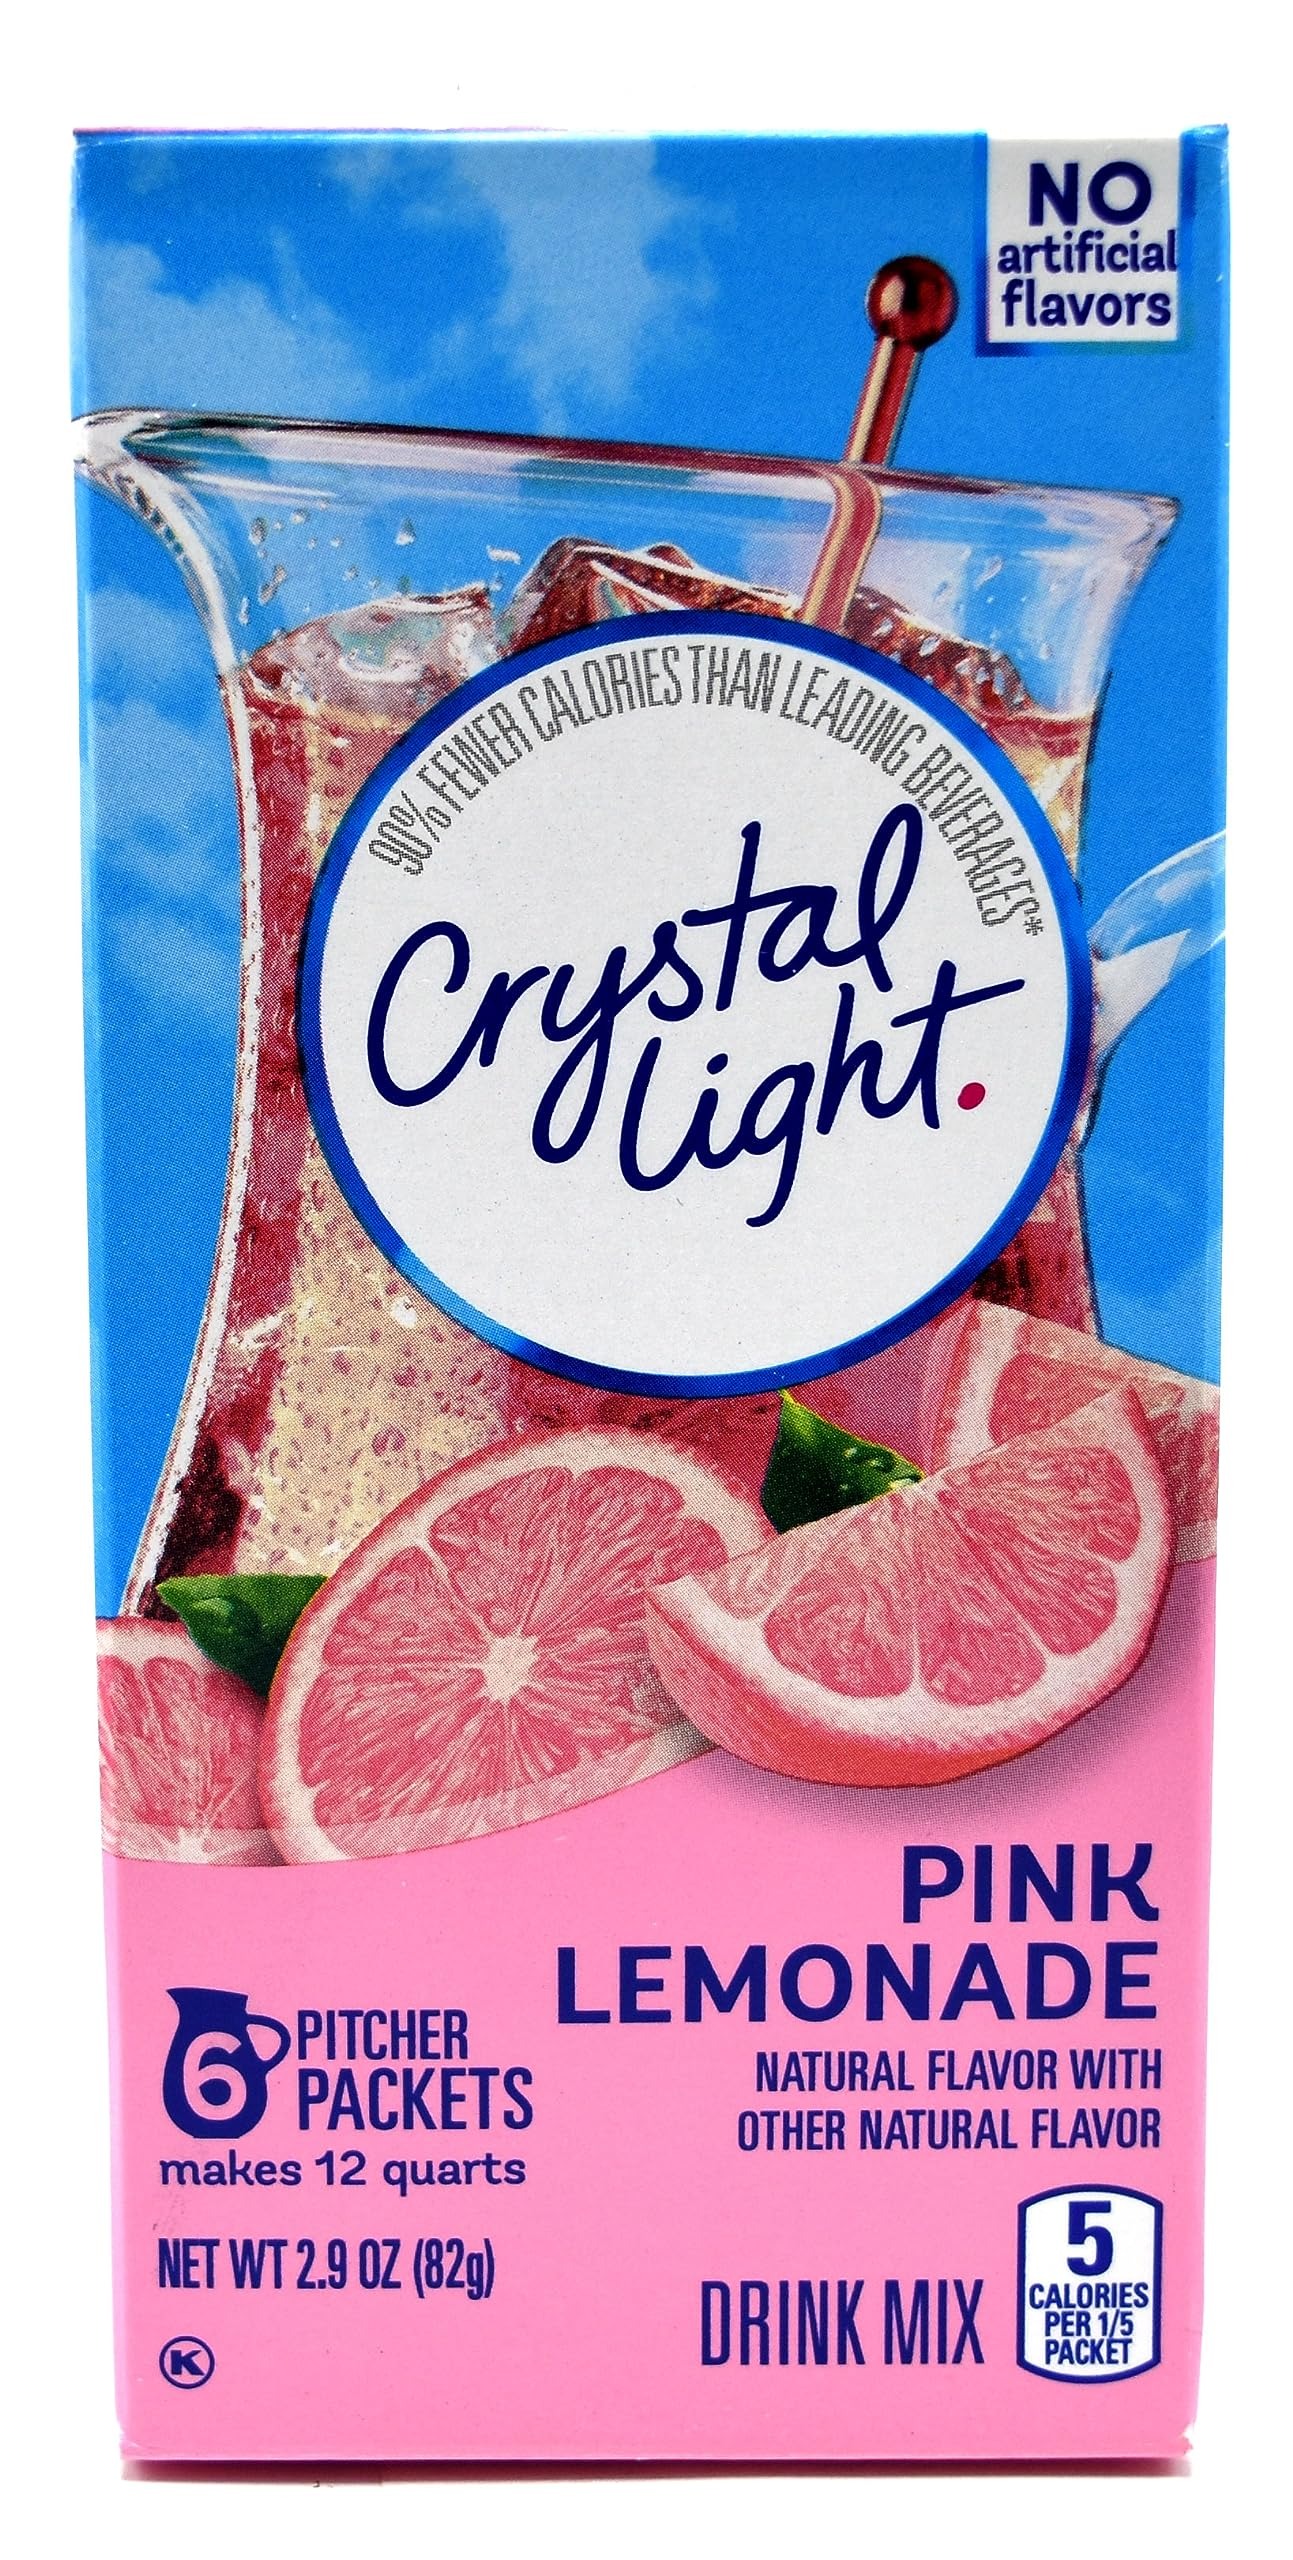
Item Name: Crystal Light Natural Pink Lemonade Drink Mix, 12 QT (Pack of 12)
Bullet Point 1: Each Canister Contains 6 2-Quart (6 2-Liter) Packets
Bullet Point 2: Caffeine Free and Low in Sodium
Bullet Point 3: Kosher Product and Gluten Free
Bullet Point 4: Each Crystal Light 8 Ounce (237 ml) Serving Contains 5 Calories
Product Description: Crystal Light turns the water you need into the water you will love. It transforms ordinary water with fabulous fruit flavors and tantalizing teas. Each sip is the perfect way to refresh, renew and satisfy your thirst for something different.
Value: 12.0
Unit: Count

Price: 10.59